57th Medical Detachment

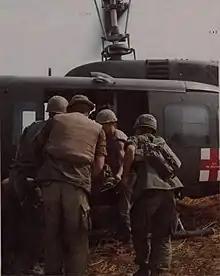
Soldiers of the 3d Brigade, 25th Infantry Division load a wounded soldier aboard an aircraft of the 57th Medical Detachment at Dau Tieng in February 1968. Note the words "The Original Dustoff" stenciled on the red cross on the cargo door

Effective 16 February 1968, the detachment was released from the 67th Medical Group, and assigned to the 68th Medical Group, 44th Medical Brigade, by General Order number 174, dated 14 February 1968. Also effective 16 February 1968, the detachment was attached to the 45th Medical Company (Air Ambulance); 68th Medical Group, by General Order number 17, dated 1 March 1968. The transition was carried out smoothly and without major problems.